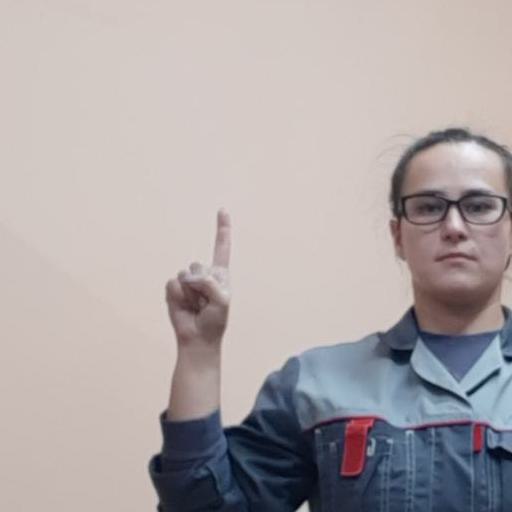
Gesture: one